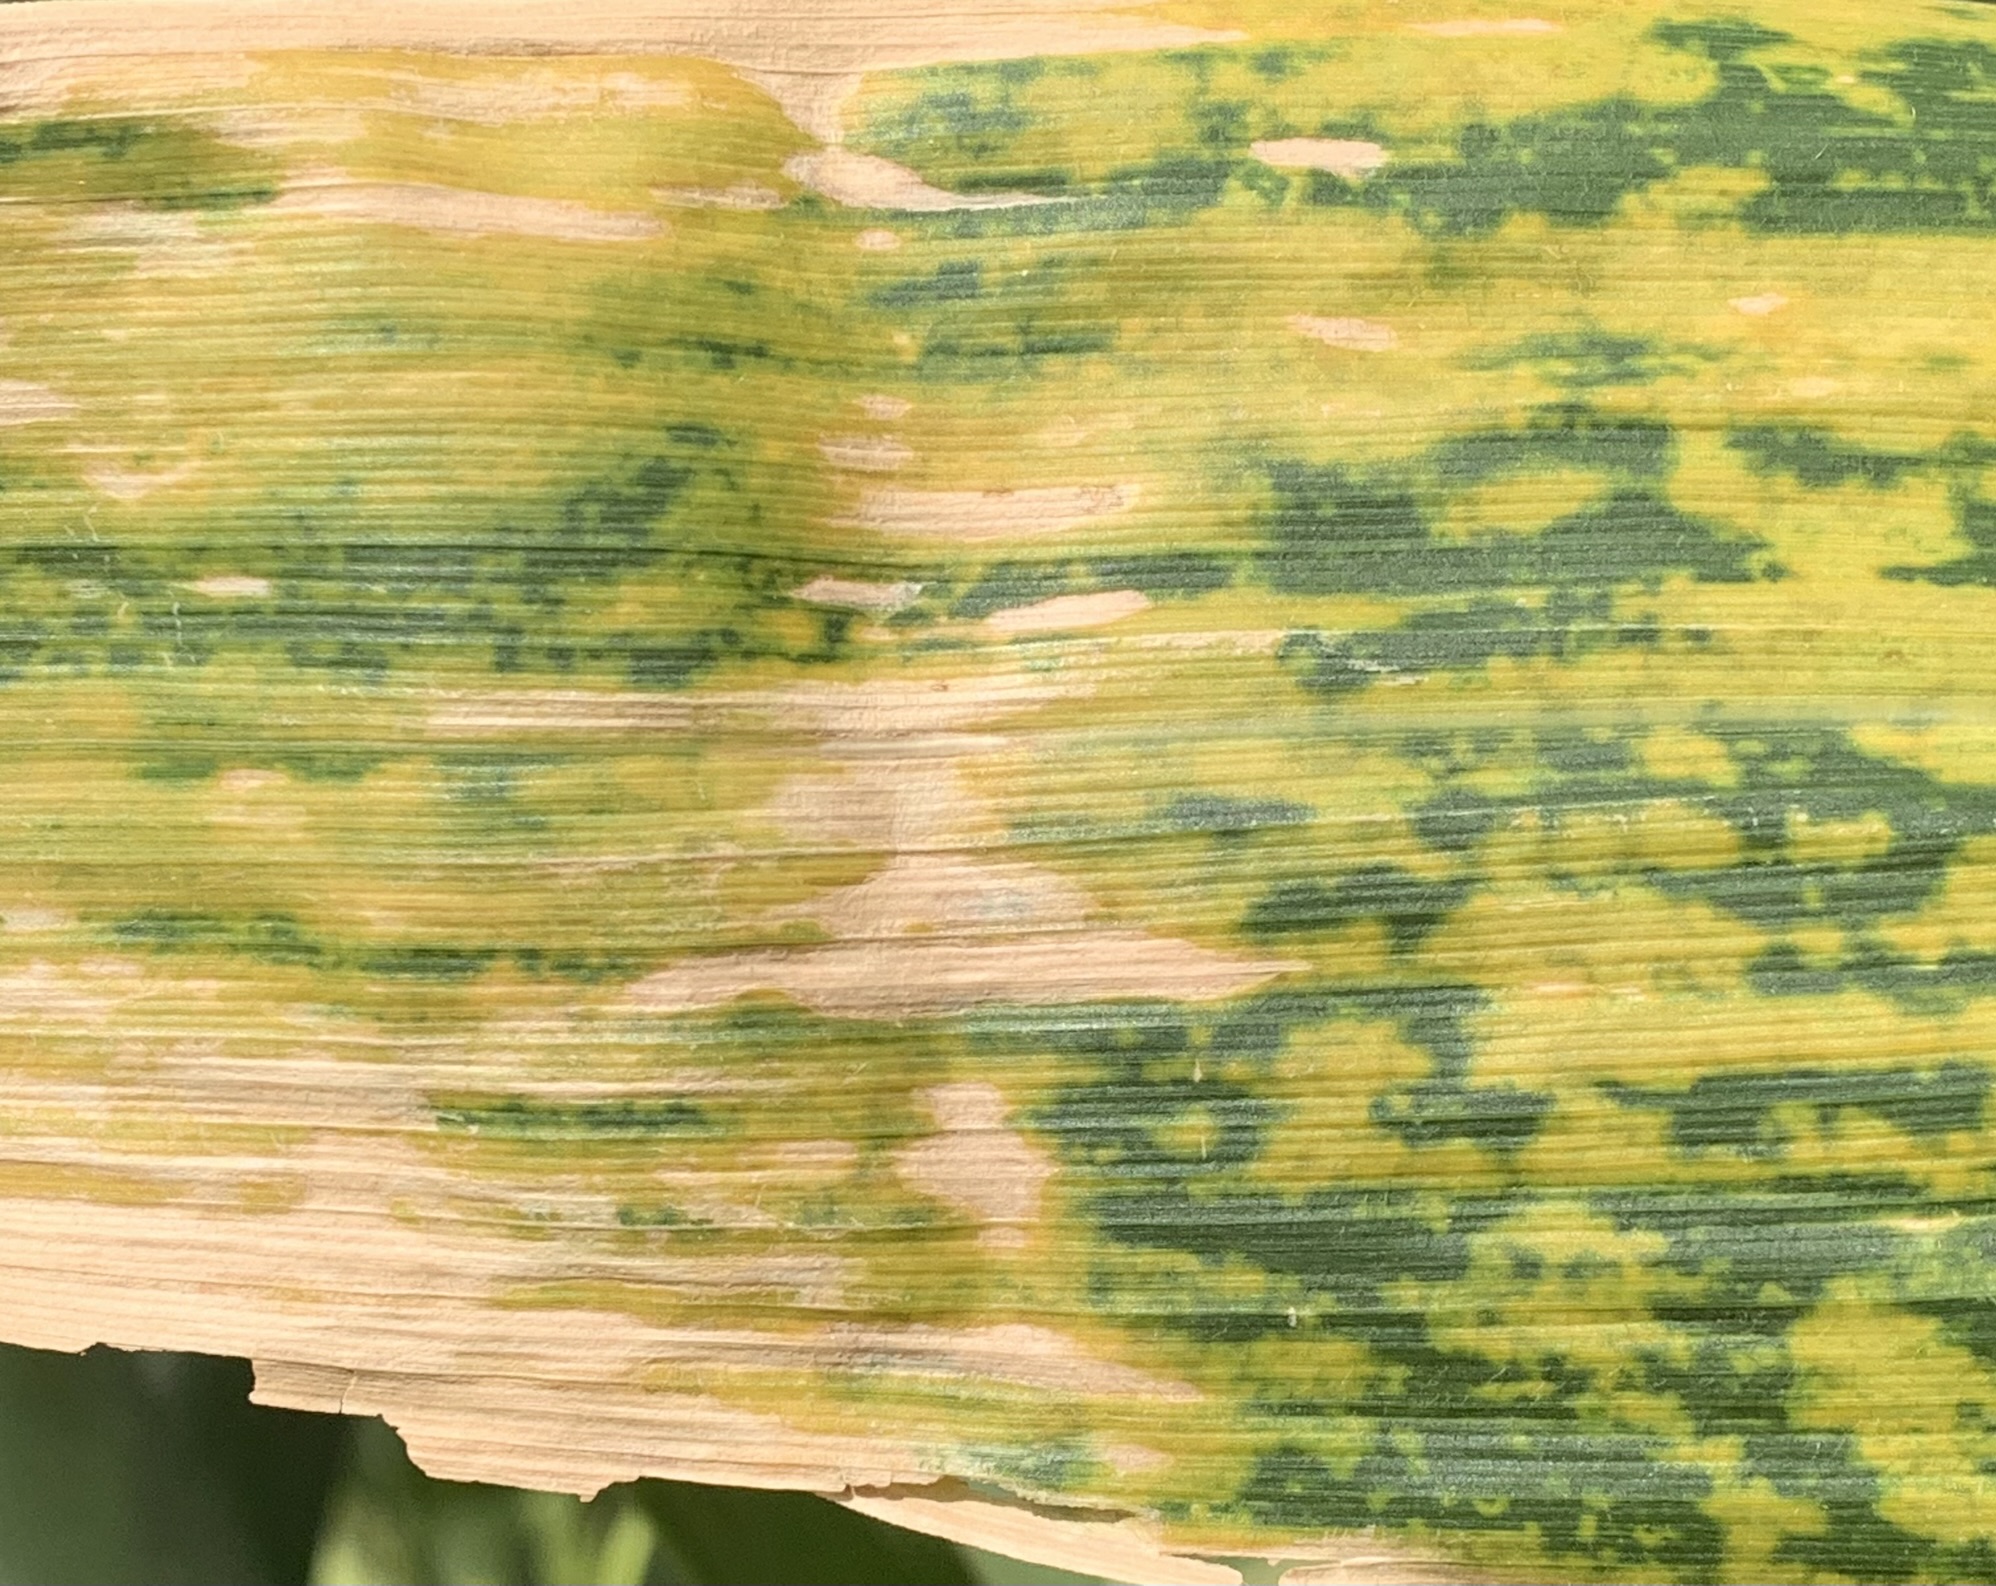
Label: MLN